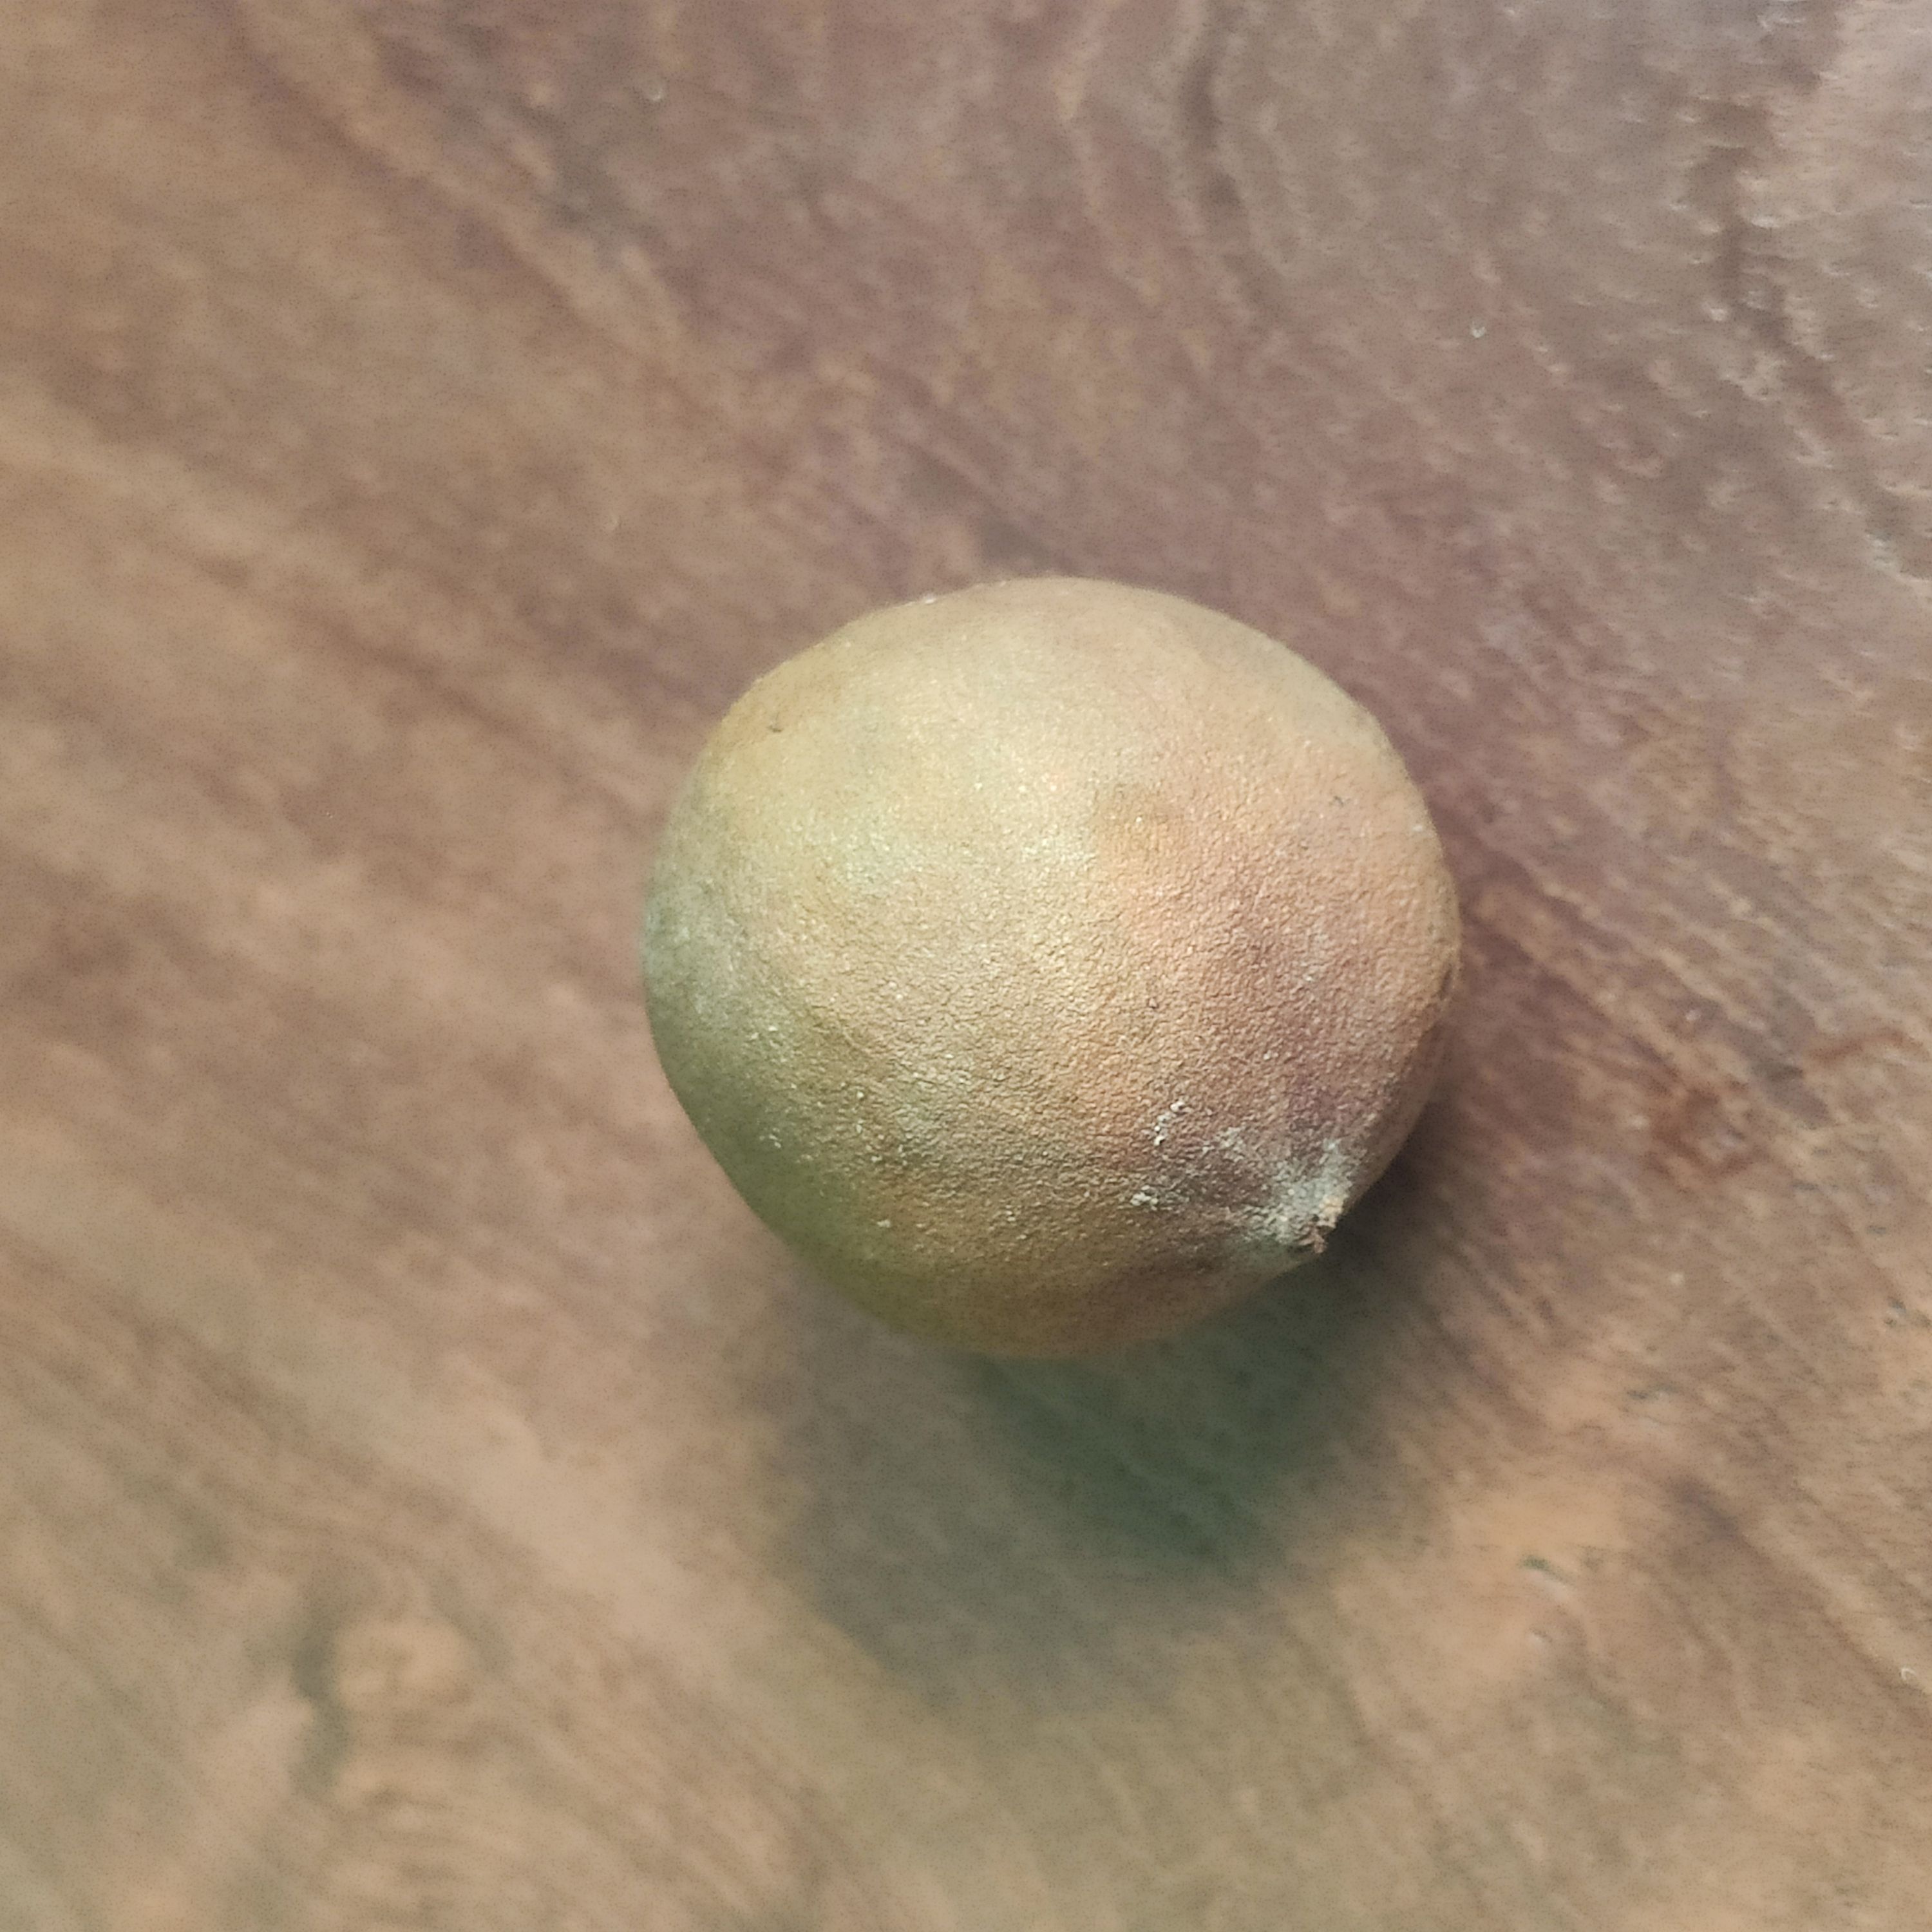
Fruit: burmese-grape
Grade: 2nd-grade